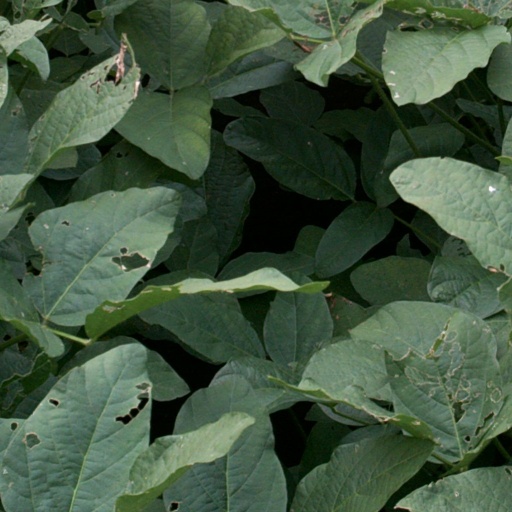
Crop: soybean